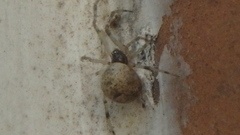
Species: Parasteatoda_tepidariorum